Progeroid syndromes

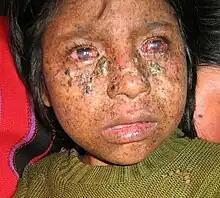
An eight-year-old girl from Guatemala with xeroderma pigmentosum. Children with XP are often colloquially referred to as Children of the Night.

"Xeroderma pigmentosum" (XP) is a rare autosomal recessive disorder, affecting about one per million in the United States and autochthonic Europe populations but with a higher incidence rate in Japan, North Africa, and the Middle East. There have been 830 published cases from 1874 to 1982. The disorder presents at infancy or early childhood.